Store Street

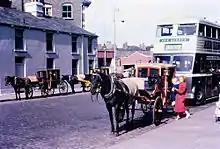
Airport Bus on Store Street in 1961

Store Street is a short street in Dublin, Ireland, running from Amiens Street at right angles to Beresford Place.